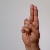
The image shows a hand gesture representing the letter 'U' in Indian Sign Language.